HMS Nemesis (1780)

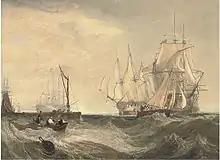
H.M. Ships "Nemesis" and "Arrow" bringing the Danish frigate "Freja" and her convoy into the Downs in July 1800. Clarkson Stanfield

Captain J. Woodey commissioned her in October 1792. He sailed for the Mediterranean on 26 April 1793. By September, "Nemesis" was under the command of Captain Lord Amelius Beauclerk.